Clifton Down railway station

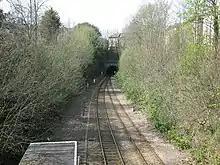
The Clifton Down Tunnel is just to the west of the station. The tunnel was opened to freight in 1877, and to passengers in 1885.

The initial service provided at Clifton Down by the Midland Railway was to and , where passengers could change for services to Bath, Birmingham and other Midland destinations. The Great Western provided services from Clifton Down to , the city's major station, where passengers could change for trains to London, Exeter and Wales, among others. The Great Western also provided occasional through services to . There were a total of 23 trains in each direction between the two companies Monday-Saturday. On Sundays, there was no Midland service, but seven Great Western trains. The fare to Temple Meads was 6d first-class and 3d third-class. The Clifton Down Tunnel, the final link to the Bristol Port Railway and Pier, was opened in 1877, initially allowing freight trains to reach Avonmouth Docks. It was not until 1885 that it was cleared for passenger use, which allowed services to via and . There was a trial Midland service between and Avonmouth in September 1885, but this was ended after a month. In 1886, the daily Great Western service was six trains each way between Avonmouth and Temple Meads, 24 trains from Clifton Down to Temple Meads and 26 the other direction. The Midland provided 12 services from Clifton Down to Fishponds, and 11 back.